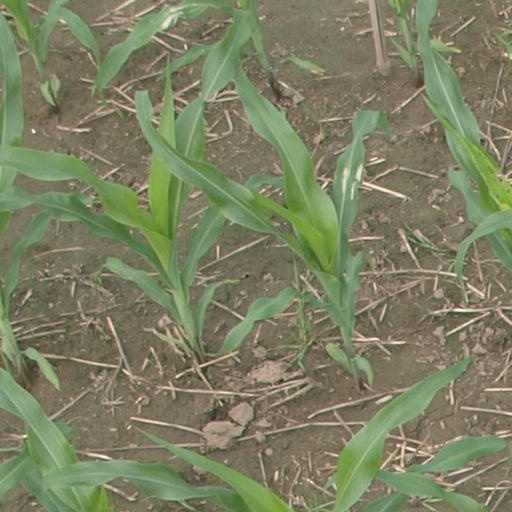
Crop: maize; corn